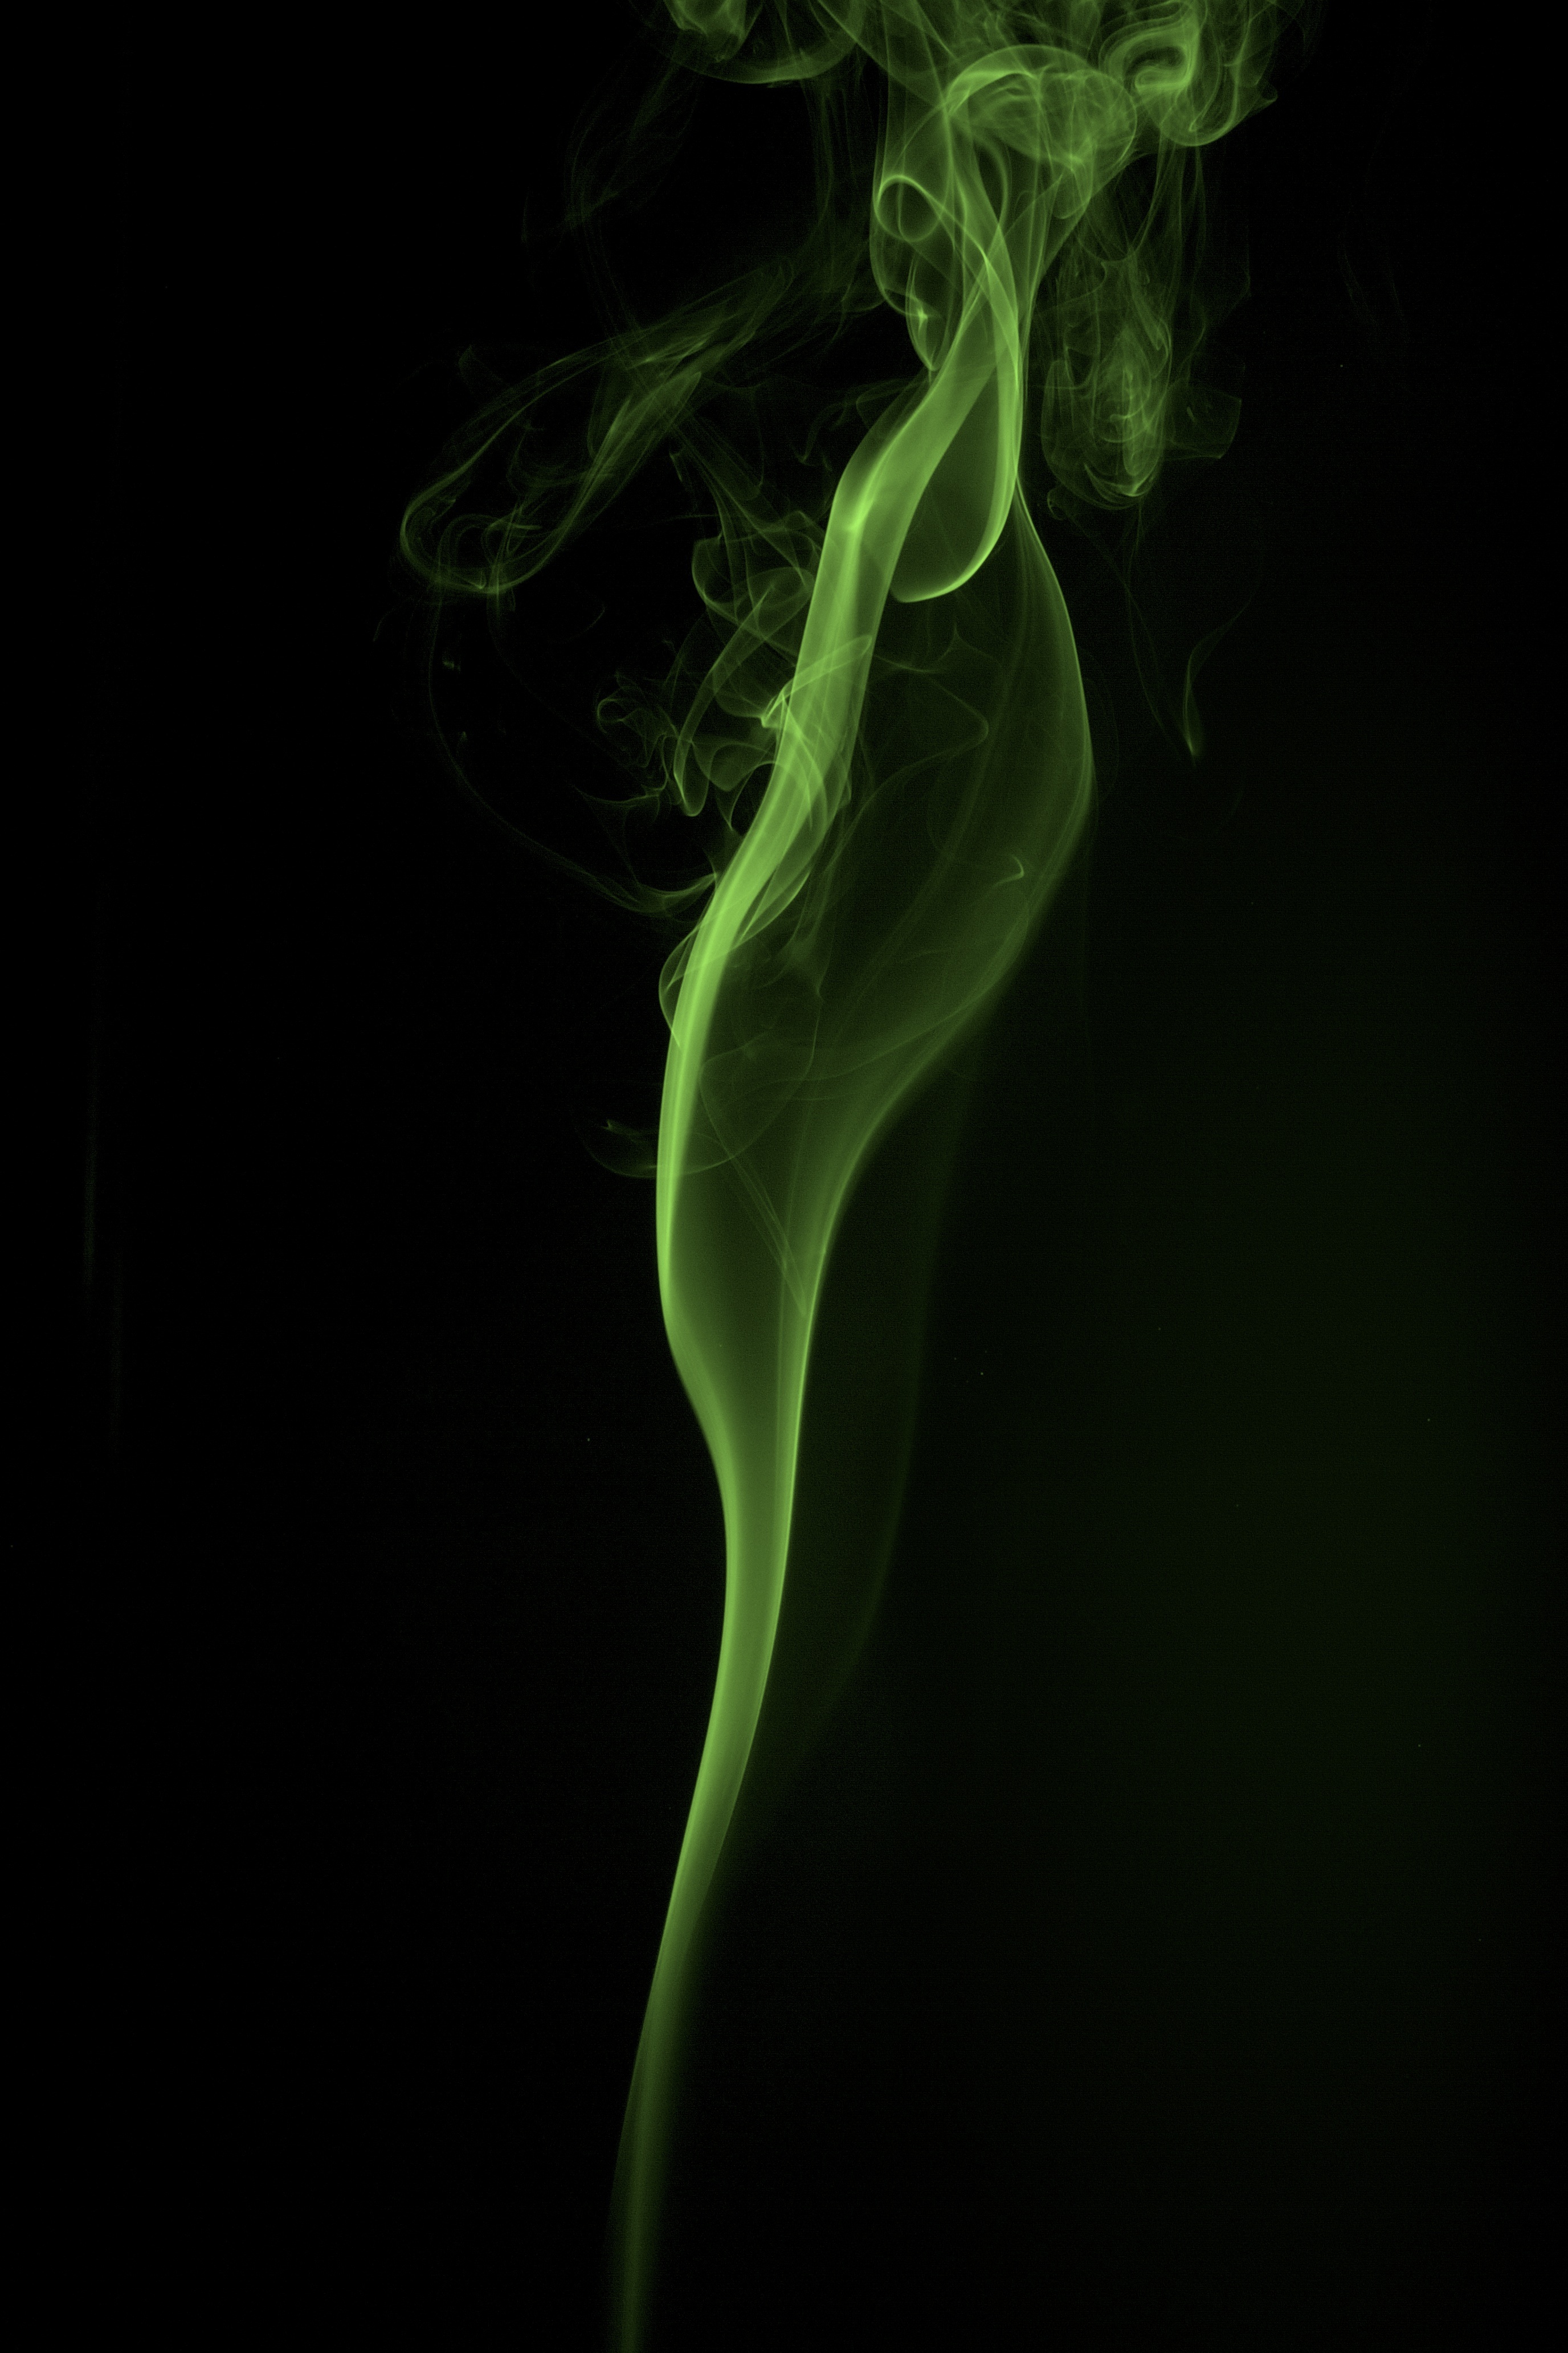
light, leaf, flower, smoke, green, darkness, cigarette, art, macro photography, plant stem